Haxey Town railway station

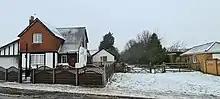
Haxey Town station site in 2021

Haxey Town railway station was a station that served the town of Haxey on the Isle of Axholme in Lincolnshire, England.